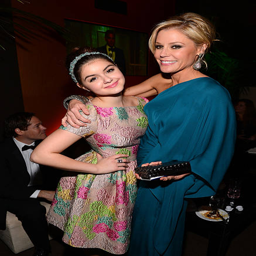
actors attend the after party for awards held .